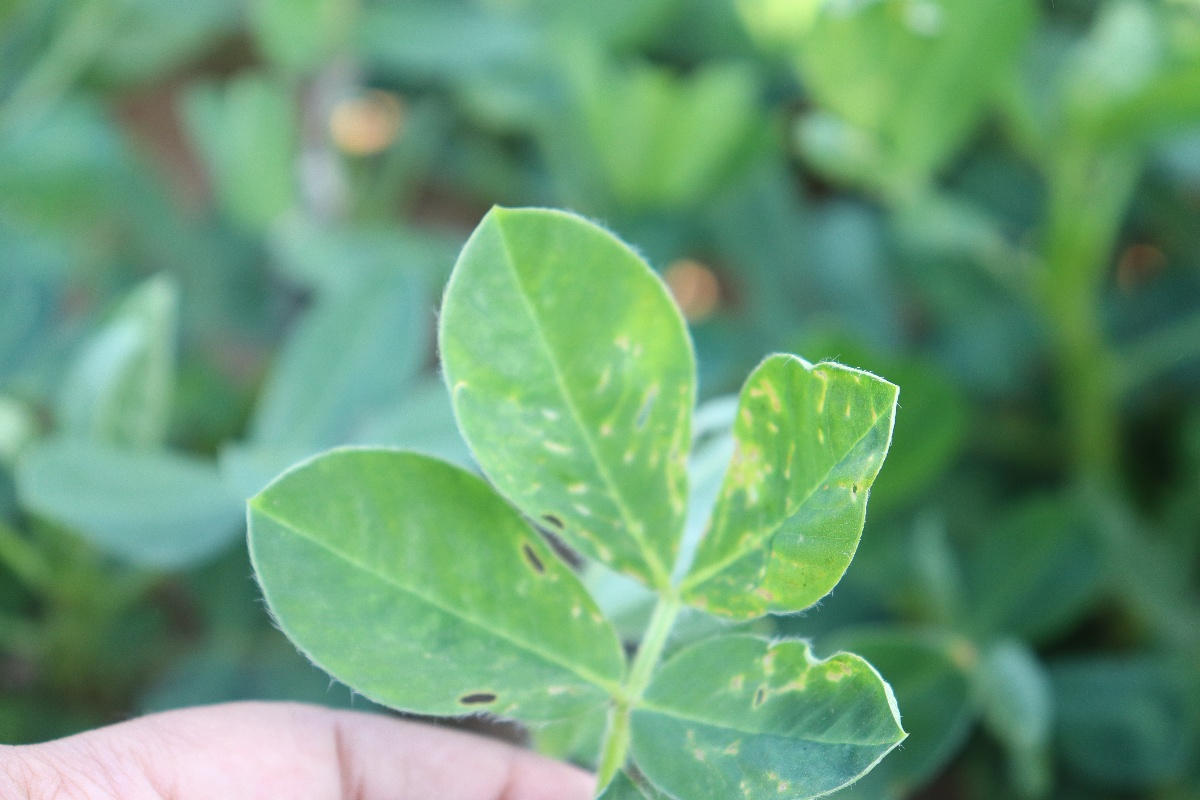
Label: early_leaf_spot